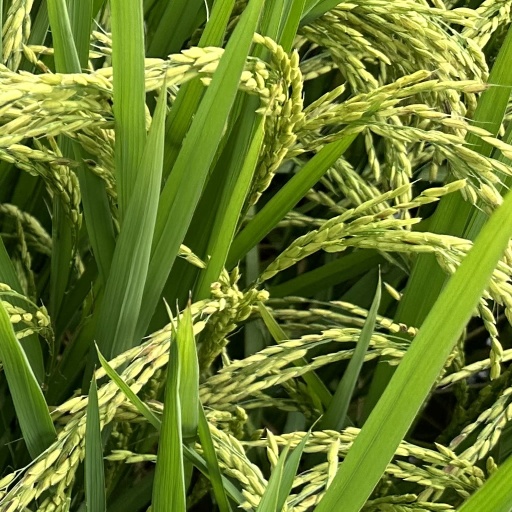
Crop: rice